Civilité

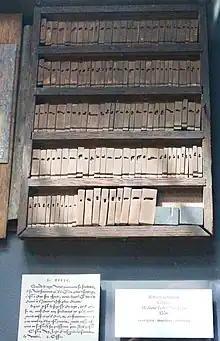
Civilité matrices by Robert Granjon at the Plantin-Moretus Museum

The first book in the new type was "Dialogue de la vie et de la mort", a French version of Innocenzo Ringhieri's dialogue, in the dedication of which Granjon explains his purpose in cutting the new design. He calls the typeface "lettres françaises" and suggests that France like other nations should have a type based on the national hand; his model was contemporary handwriting. The popular name for the type came from the titles of two early books in which it was used: Erasmus's "La Civilité puerile", Jean Bellère, Antwerp, 1559, and "La Civile honesteté pour les enfans", R. Breton, Paris, 1560. "Civilité" meant "good manners" and it was thought an advantage that children should learn to read from a book printed in a type resembling current handwriting. Between 1557 and 1562 Granjon printed some 20 books in this type. Two other Paris printers had typefaces made that were very similar and Granjon himself supplied his version to Guillaume Silvius and to Christophe Plantin at Antwerp. Philippe Danfrie was another early creator of civilité types.